Tropical Storm Alex (2022)

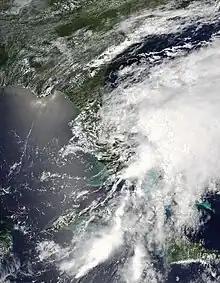
Potential Tropical Cyclone One over South Florida on June 4

Upon the initiation of advisories on Potential Tropical Cyclone One at 21:00 UTC on June 2 the government of Cuba issued a tropical storm watch for Artemisa, La Habana, Matanzas, Mayabeque, and Pinar del Rio provinces, as well as Isla de la Juventud. Heavy rain fell throughout western Cuba as the developing storm moved through the Gulf of Mexico, including a 30-hour total of of precipitation in Paso Real de San Diego, in Pinar del Río. The government reported that up to 4,480 people had been displaced in the province. The rains caused the Cuyaguateje River to overflow its banks, in what some longtime residents of Camino Verde, in the municipality of Guane, described as the worst flooding since Hurricane Alberto in 1982. In La Habana, rains caused 61 landslides around Havana. Altogether, there were four storm related fatalities reported in Cuba: two in the Pinar del Río Province and two in Havana. Approximately 750 homes suffered varying degrees of damage, 21 of which were destroyed, and 158,000 customers lost power. Roughly of crops were damaged. According to AON, damages from flooding totaled at least US$25 million.